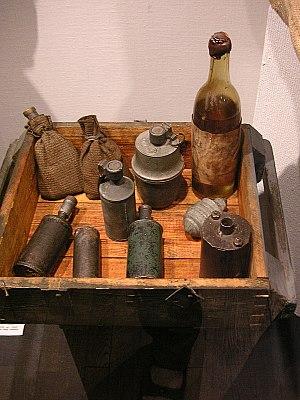
Un cocktail Molotov est une arme incendiaire artisanale dont le composant principal est un liquide inflammable, habituellement de l'essence ou de l'alcool, contenu dans une bouteille en verre.
La grenade Sidolówka était le nom non officiel, mais commun, de la grenade à main R wz.42, produit par l'organisation de résistance polonaise Armia Krajowa en Pologne occupée pendant la Seconde Guerre mondiale.